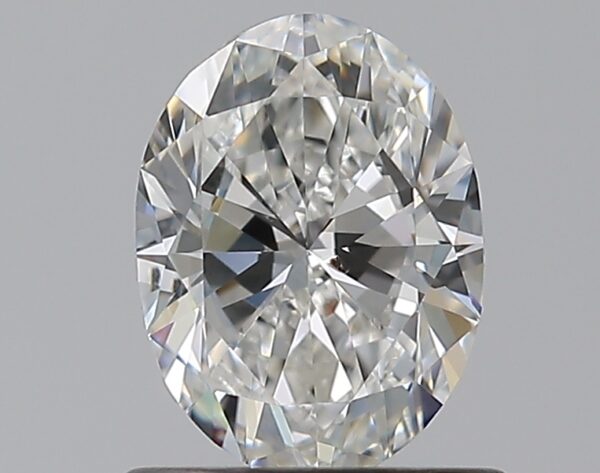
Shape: oval
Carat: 0.7
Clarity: SI1
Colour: F
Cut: EX
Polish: EX
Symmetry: VG
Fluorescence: N
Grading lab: GIA
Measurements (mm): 6.66 x 4.95 x 3.07